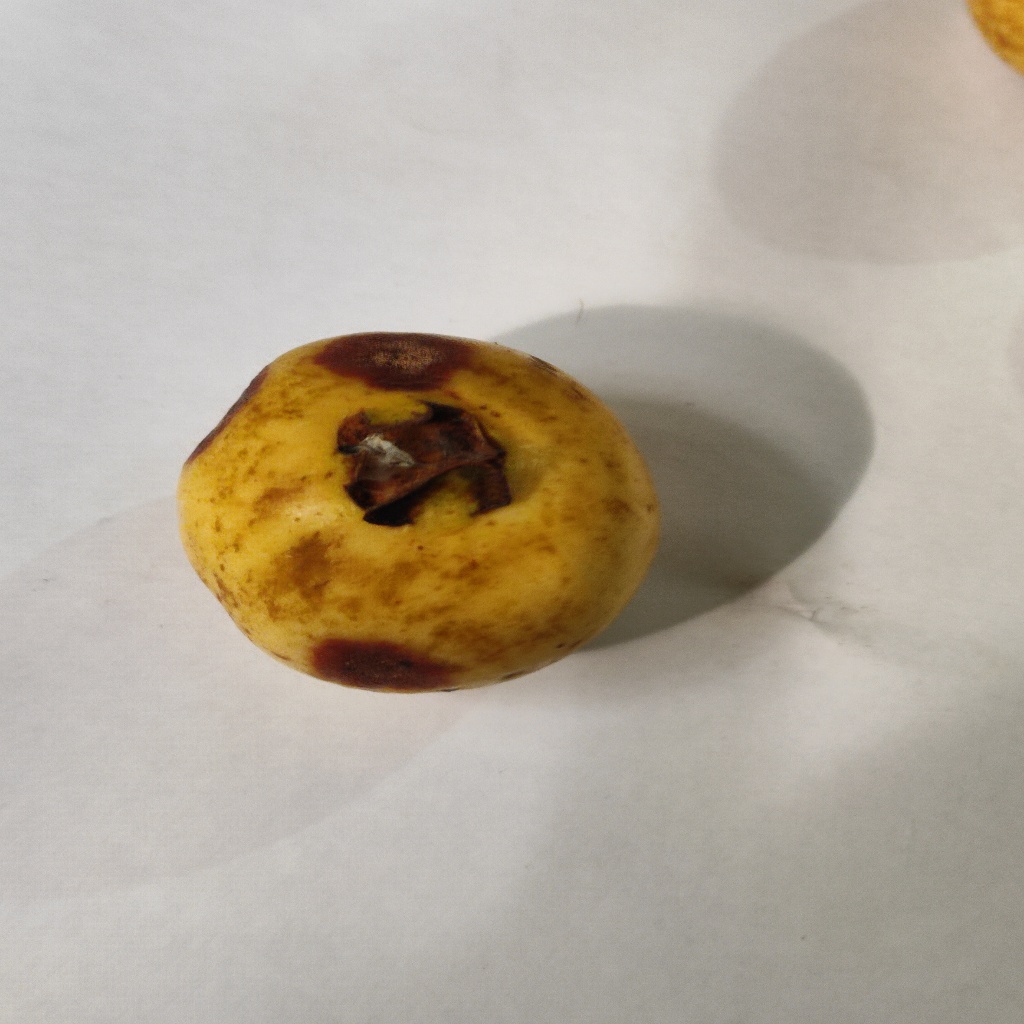
Crop: guava
Quality class: Defect